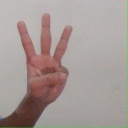
अक्षर: व